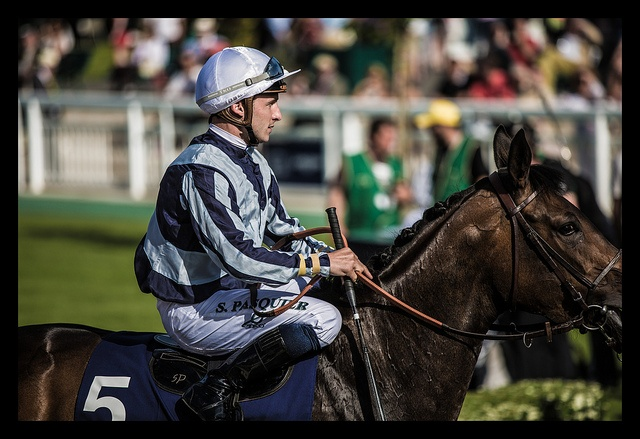
A man riding a brown horse through a grass covered field.
A jockey riding a horse in an arena
A jockey sitting on top of a horse.
A jockey is seen riding a horse at a race
A jockey seated on a horse at a racetrack.